The Grilled Cheese Grill

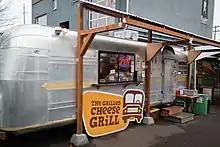
Food cart at Pod 28 in 2013

The GCG offers a variety of toppings not usually found on grilled cheese sandwiches. Some of these toppings include bacon, apples, blue cheese, Swiss cheese, jalapeño, artichoke, turkey, hummus, mascarpone, Nutella, banana, cinnamon, avocado, tomato, sauerkraut, ham, salami, chips, fried eggs and many others. Some original sandwiches included: